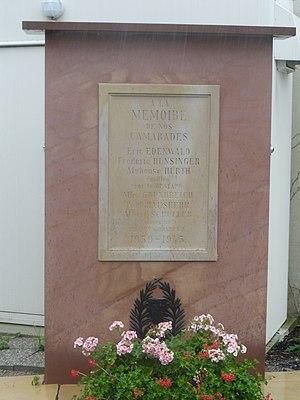
La liste des fusillés par la Gestapo comporte les noms de Eric Edenwald, Frédéric Hunsinger et Alphonse Hurth. Celle des morts au combat, Max Grundreich, Paul Hausherr et Albert Schuller. Le monument se trouve dans la cour du commissariat central de la police nationale de Colmar (Haut-Rhin).
Alphonse, Ambroise Hurth, né le 8 décembre 1908 à Ingersheim, est un résistant employé municipal de la ville de Colmar resté en poste au sein de l'administration en Alsace annexée pendant la Seconde Guerre mondiale. Il est guillotiné le 22 septembre 1944 à Bruchsal.
Eric Edenwald, né le 27 décembre 1909 à Colmar, est un résistant de la police municipale de Colmar resté en poste au sein de l'administration nazie en Alsace annexée pendant la Seconde Guerre mondiale. Il est mort le 5 mai 1944 au camp de concentration de Dachau.
Frédéric Hunsinger, né le 23 novembre 1907 à Wihr-en-Plaine, est un résistant de la police municipale de Colmar resté en poste au sein de l'administration nazie en Alsace annexée pendant la Seconde Guerre mondiale. Il est mort le 5 mai 1944 au camp de Dachau.